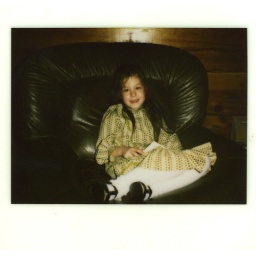
me in the dress grandma made me. cute shoes.